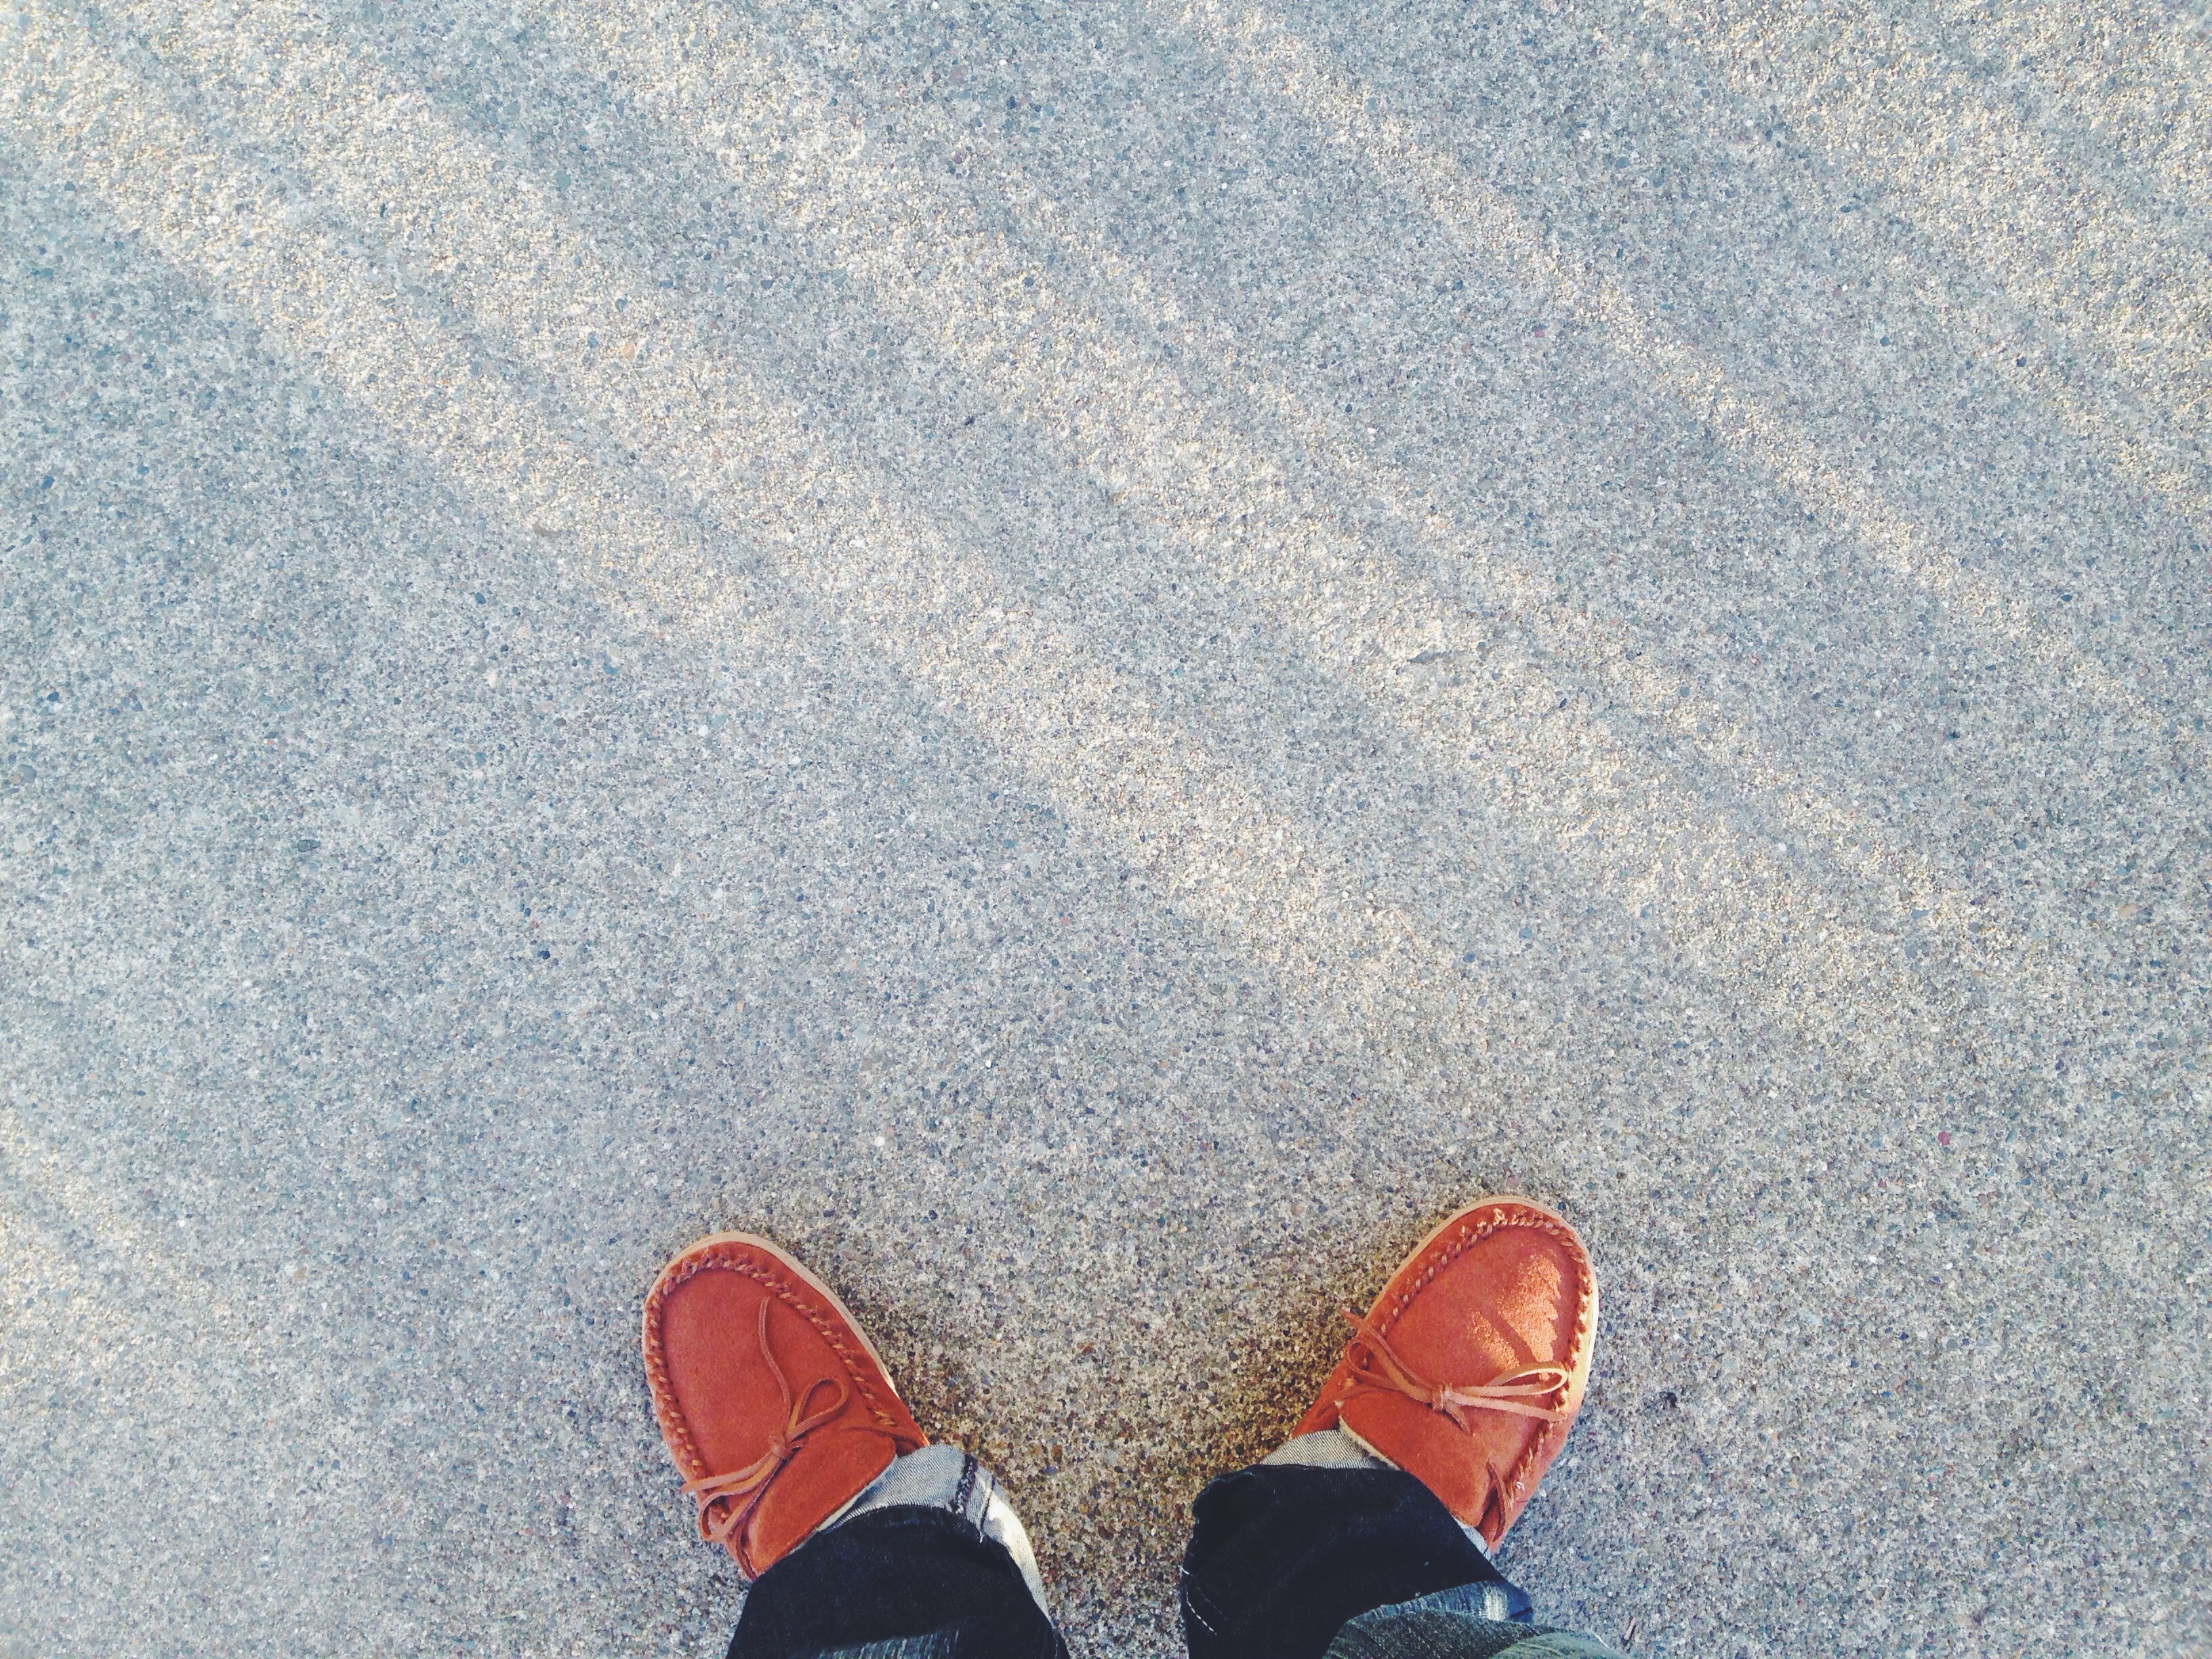
sand, shoe, snow, white, ground, feet, asphalt, pavement, leg, red, color, blue, moccasin, footwear, flooring, road surface